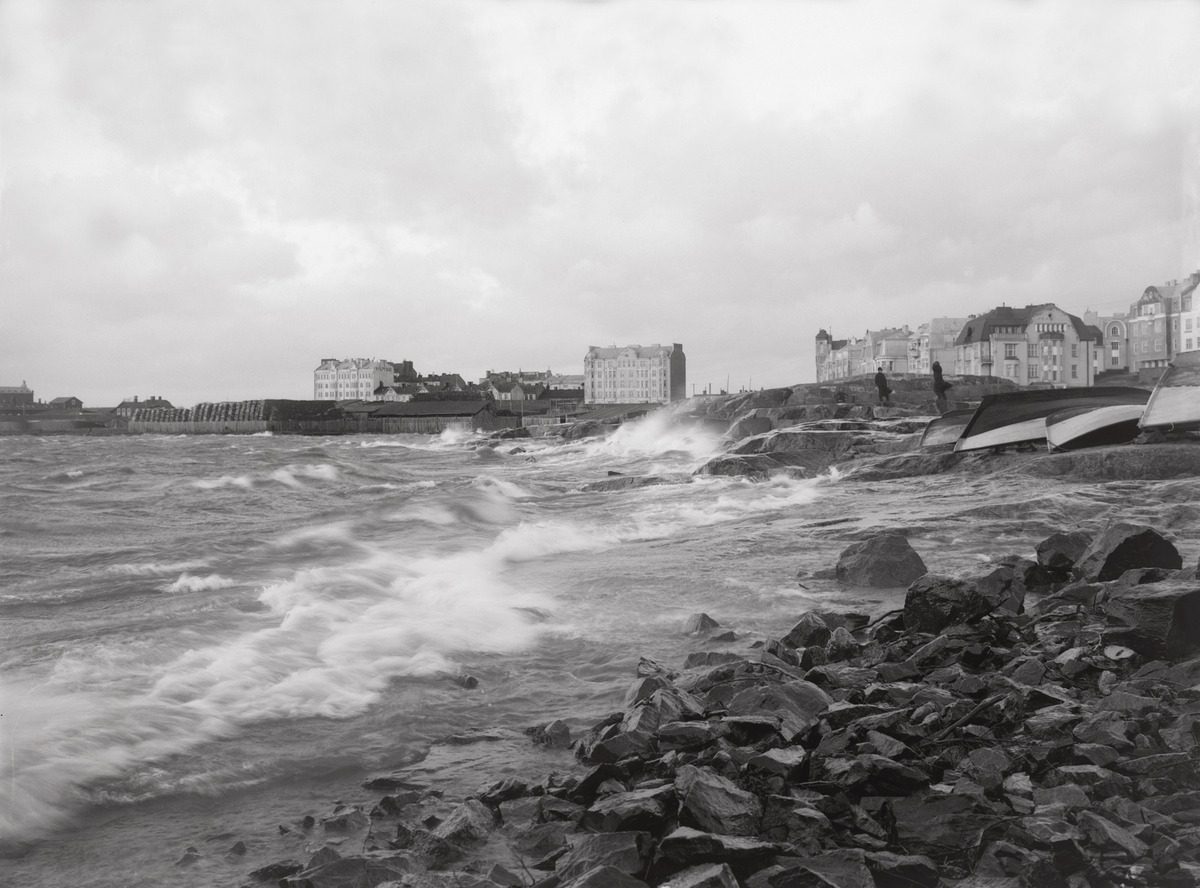
Näkymä Ursinin kalliolta
sisällön kuvaus: Näkymä Ursinin kalliolta. Etualalla tyrskyt iskevät rantakivikkoon, taustalla näkyy Hernesaarenkatu 5-17 ja oikeassa reunassa Merikatu 31-47. mustavalkoinen
Kuvaaja: Sundström, Eric, valokuvaaja
Ajankohta: kuvausaika 1913
Paikka: Suomi, Uusimaa, Helsinki, Eira Helsinki, Hernesaarenkatu 5-17, Merikatu 31-47
Aiheet: Kivitalot, rannat, kalliot, kivet, veneet puuveneet